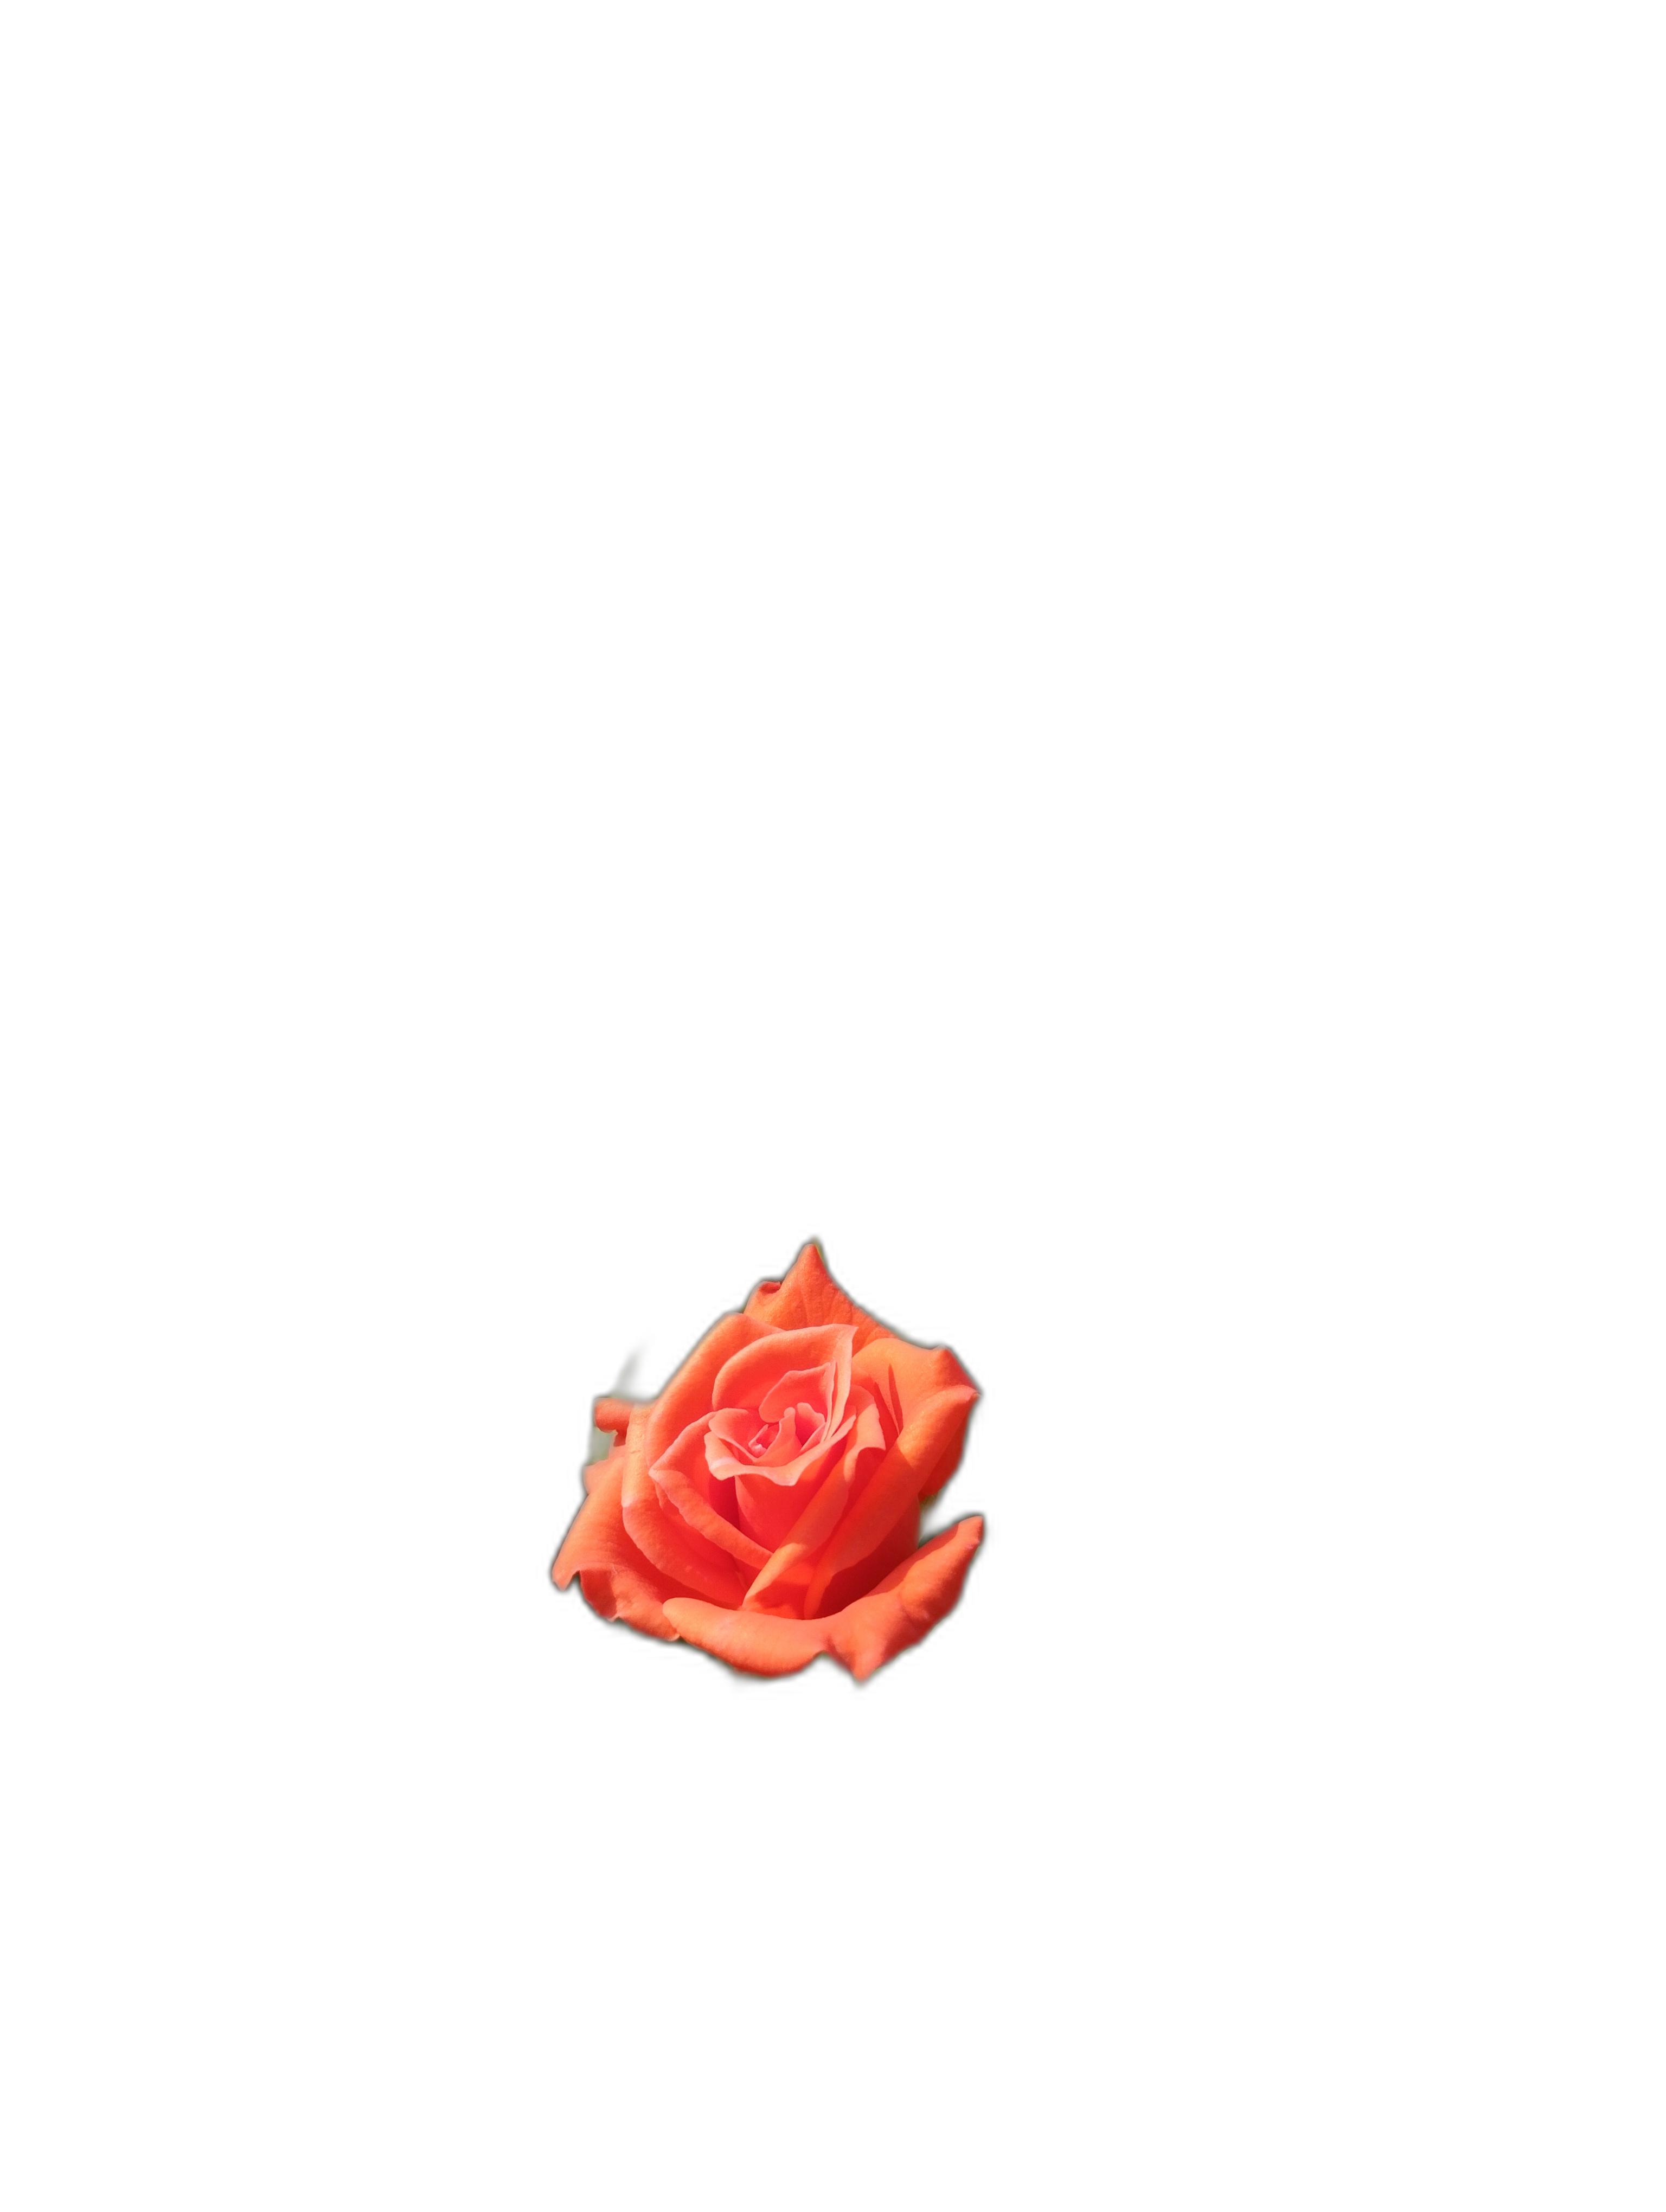
Label: Rose